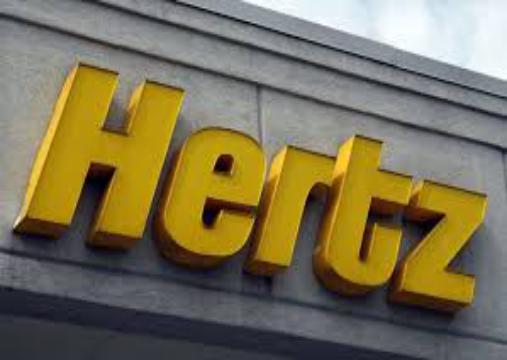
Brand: hertz
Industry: Electronic